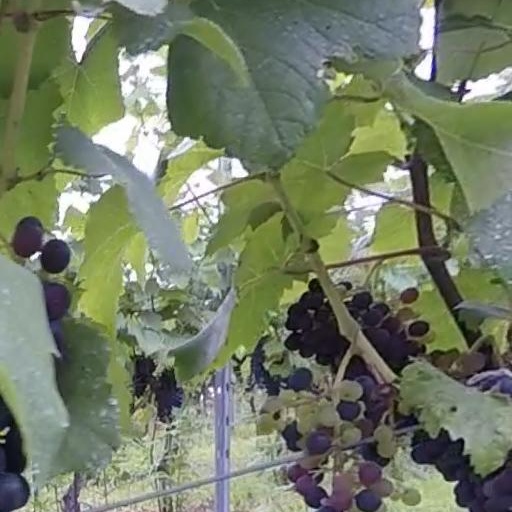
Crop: grape